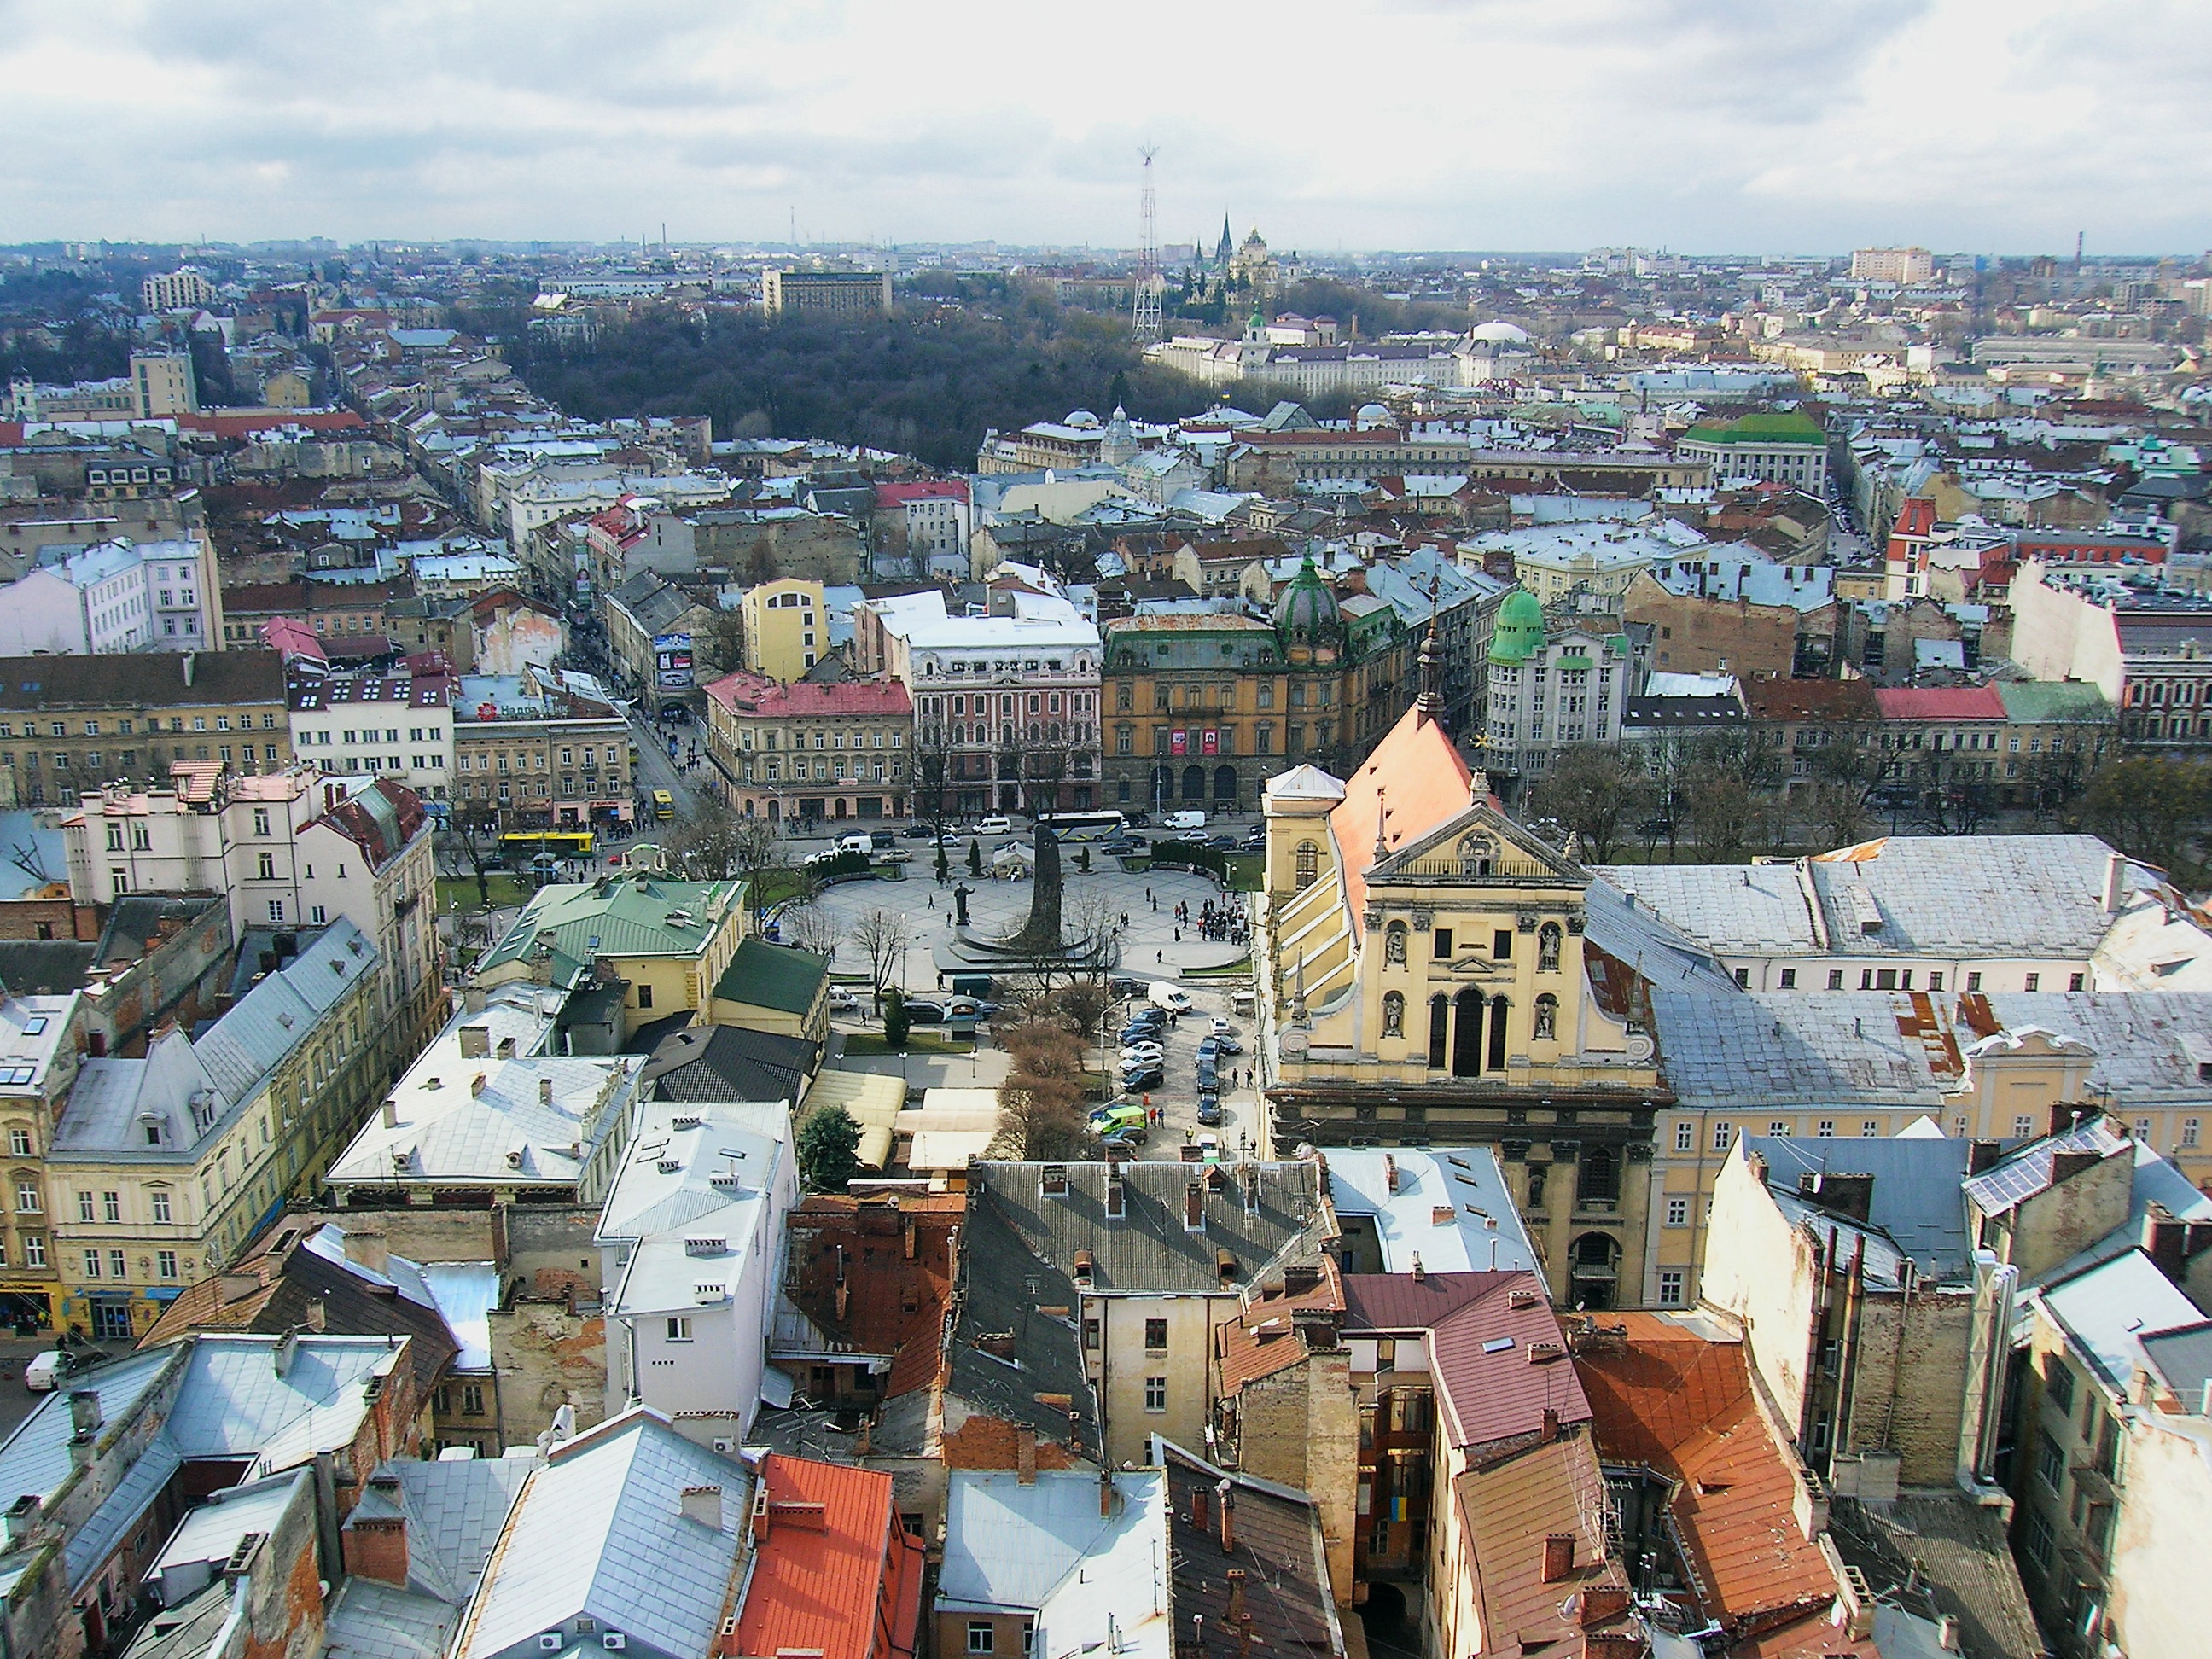
skyline, photography, town, roof, city, skyscraper, cityscape, panorama, downtown, suburb, landmark, tourism, ukraine, metropolis, lviv, neighbourhood, at home, handsomely, sights, the city of lviv, bird's eye view, aerial photography, urban area, residential area, human settlement